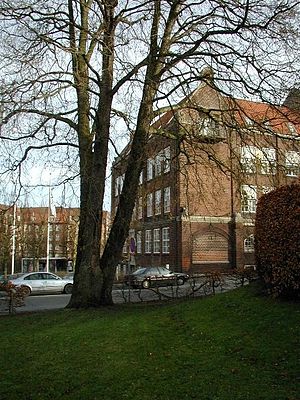
Tyrkisk hassel
Tyrkisk Hassel i vintertilstand.
Tyrkisk Hassel i vintertilstand.
Tyrkisk hassel er et stort, løvfældende træ med en kegleformet krone. Nødderne er spiselige og smager tilmed meget godt.